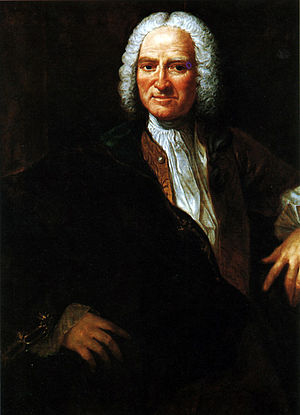
Paul Henri Thiry d'Holbach
Portrætmaleri udført af Alexander Roslin
Paul-Henri Thiry, baron d'Holbach var en fransk-tysk forfatter, filosof og encyklopædist. Han blev døbt Paul Heinrich Dietrich i Edesheim i Tyskland, men boede og arbejdede fortrinsvis i Paris. Han er mest kendt for at være en af de første åbent erklærede ateister i Europa.